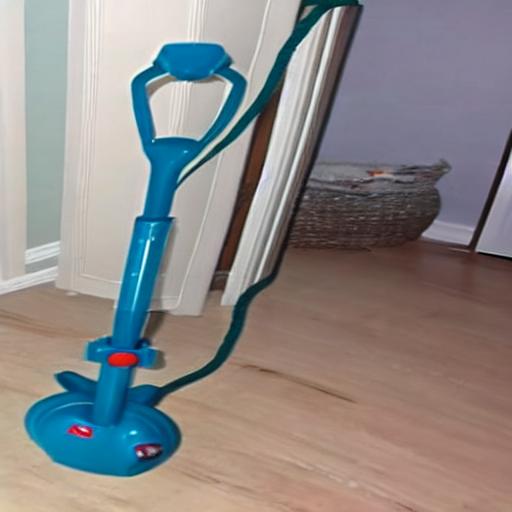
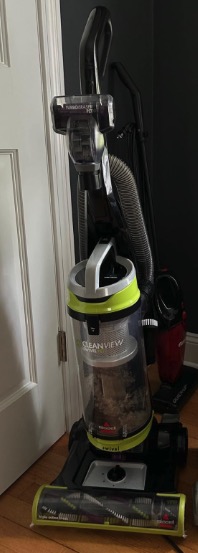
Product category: items_vacuum
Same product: no